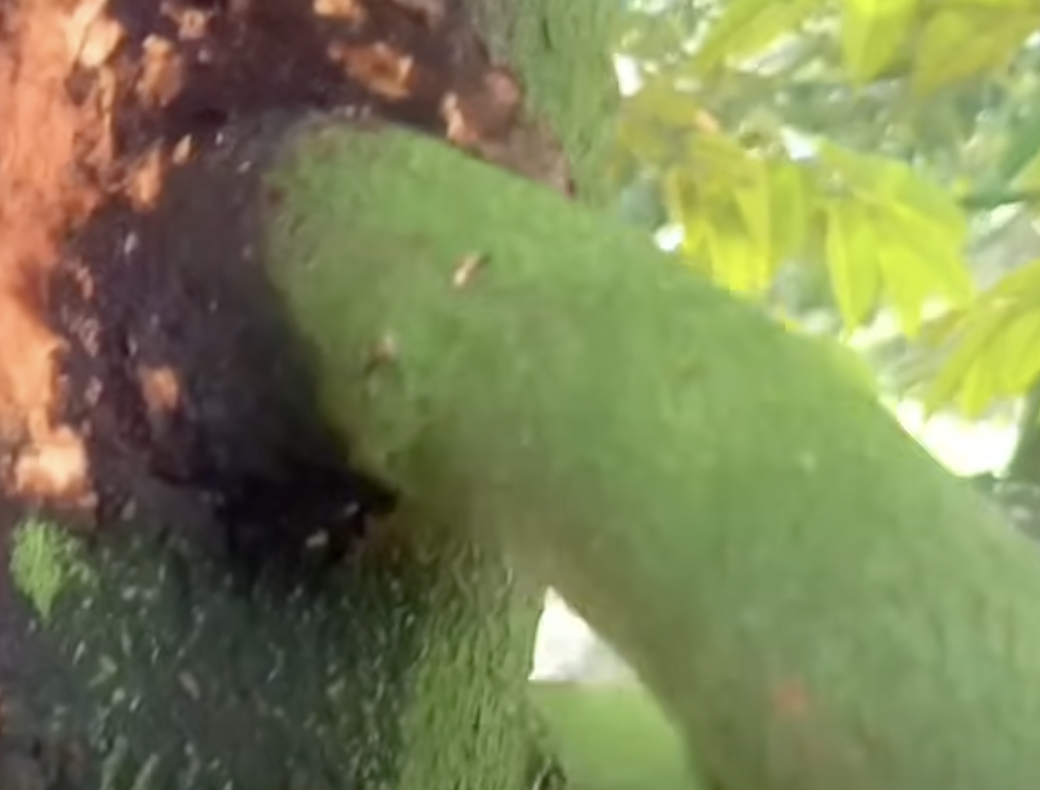
Label: stem_cracking_ gummosis